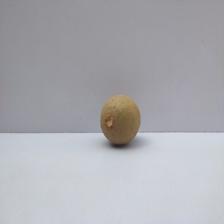
Size: Small